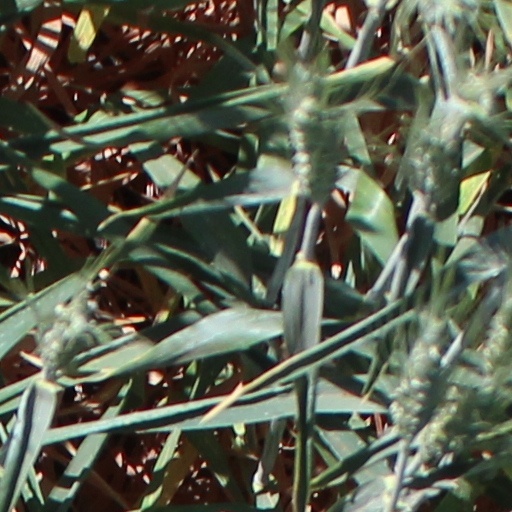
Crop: wheat